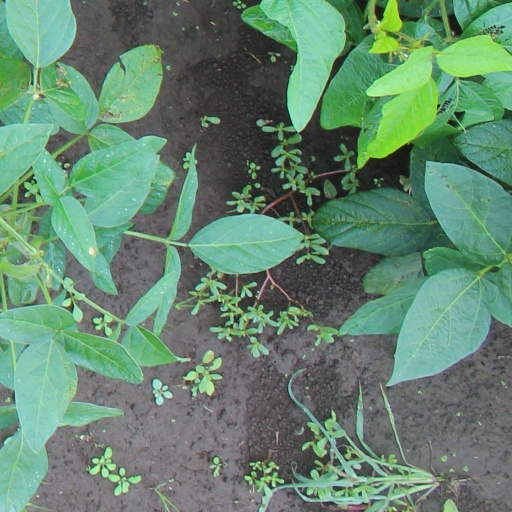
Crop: soybean